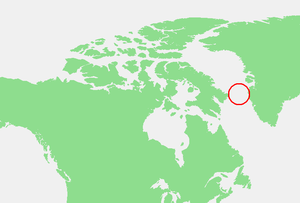
Ce tableau liste toutes les mers du monde que l'Organisation hydrographique internationale reconnaît comme telles dans sa publication S-23 Limites des océans et des mers. Dans cette publication tous les mers et océans ont un numéro d'identification, et on y trouve une description littéraire précise de leurs limites. Ces numéros d'identification sont ceux qui ordonnent cette table.